Tin Jedvaj

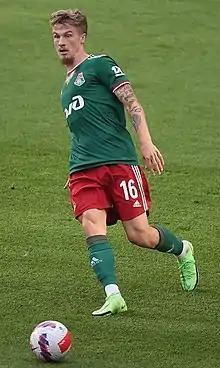
Jedvaj with Lokomotiv Moscow in 2021

Tin Jedvaj (born 28 November 1995) is a Croatian professional footballer who plays as a defender for Greek Super League club Panathinaikos. Usually deployed as a centre-back, he can also play as a right-back. He was also a part of the Croatia team which ended runners-up to France in the 2018 FIFA World Cup.